De Havilland Fox Moth

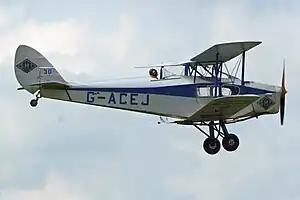
Fox Moth in flight at Fenland Airfield (2012)

The DH.83 Fox Moth is a small biplane passenger aircraft from the 1930s powered by a single de Havilland Gipsy Major I inline inverted engine, manufactured by the de Havilland Aircraft Company.